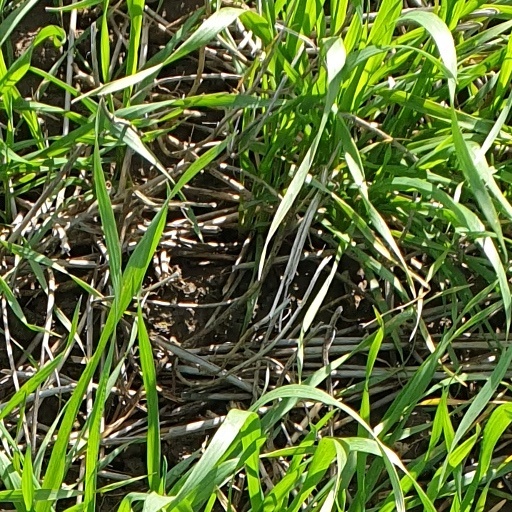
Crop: wheat